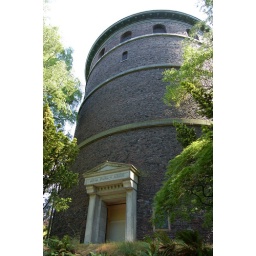
The massive water tower in Volunteer Park, next to the reservoir.